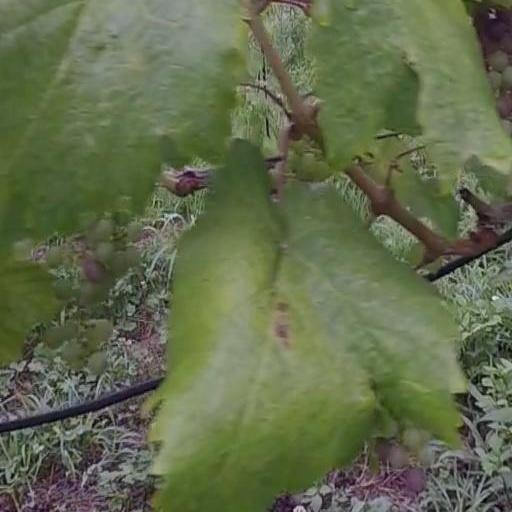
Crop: grape